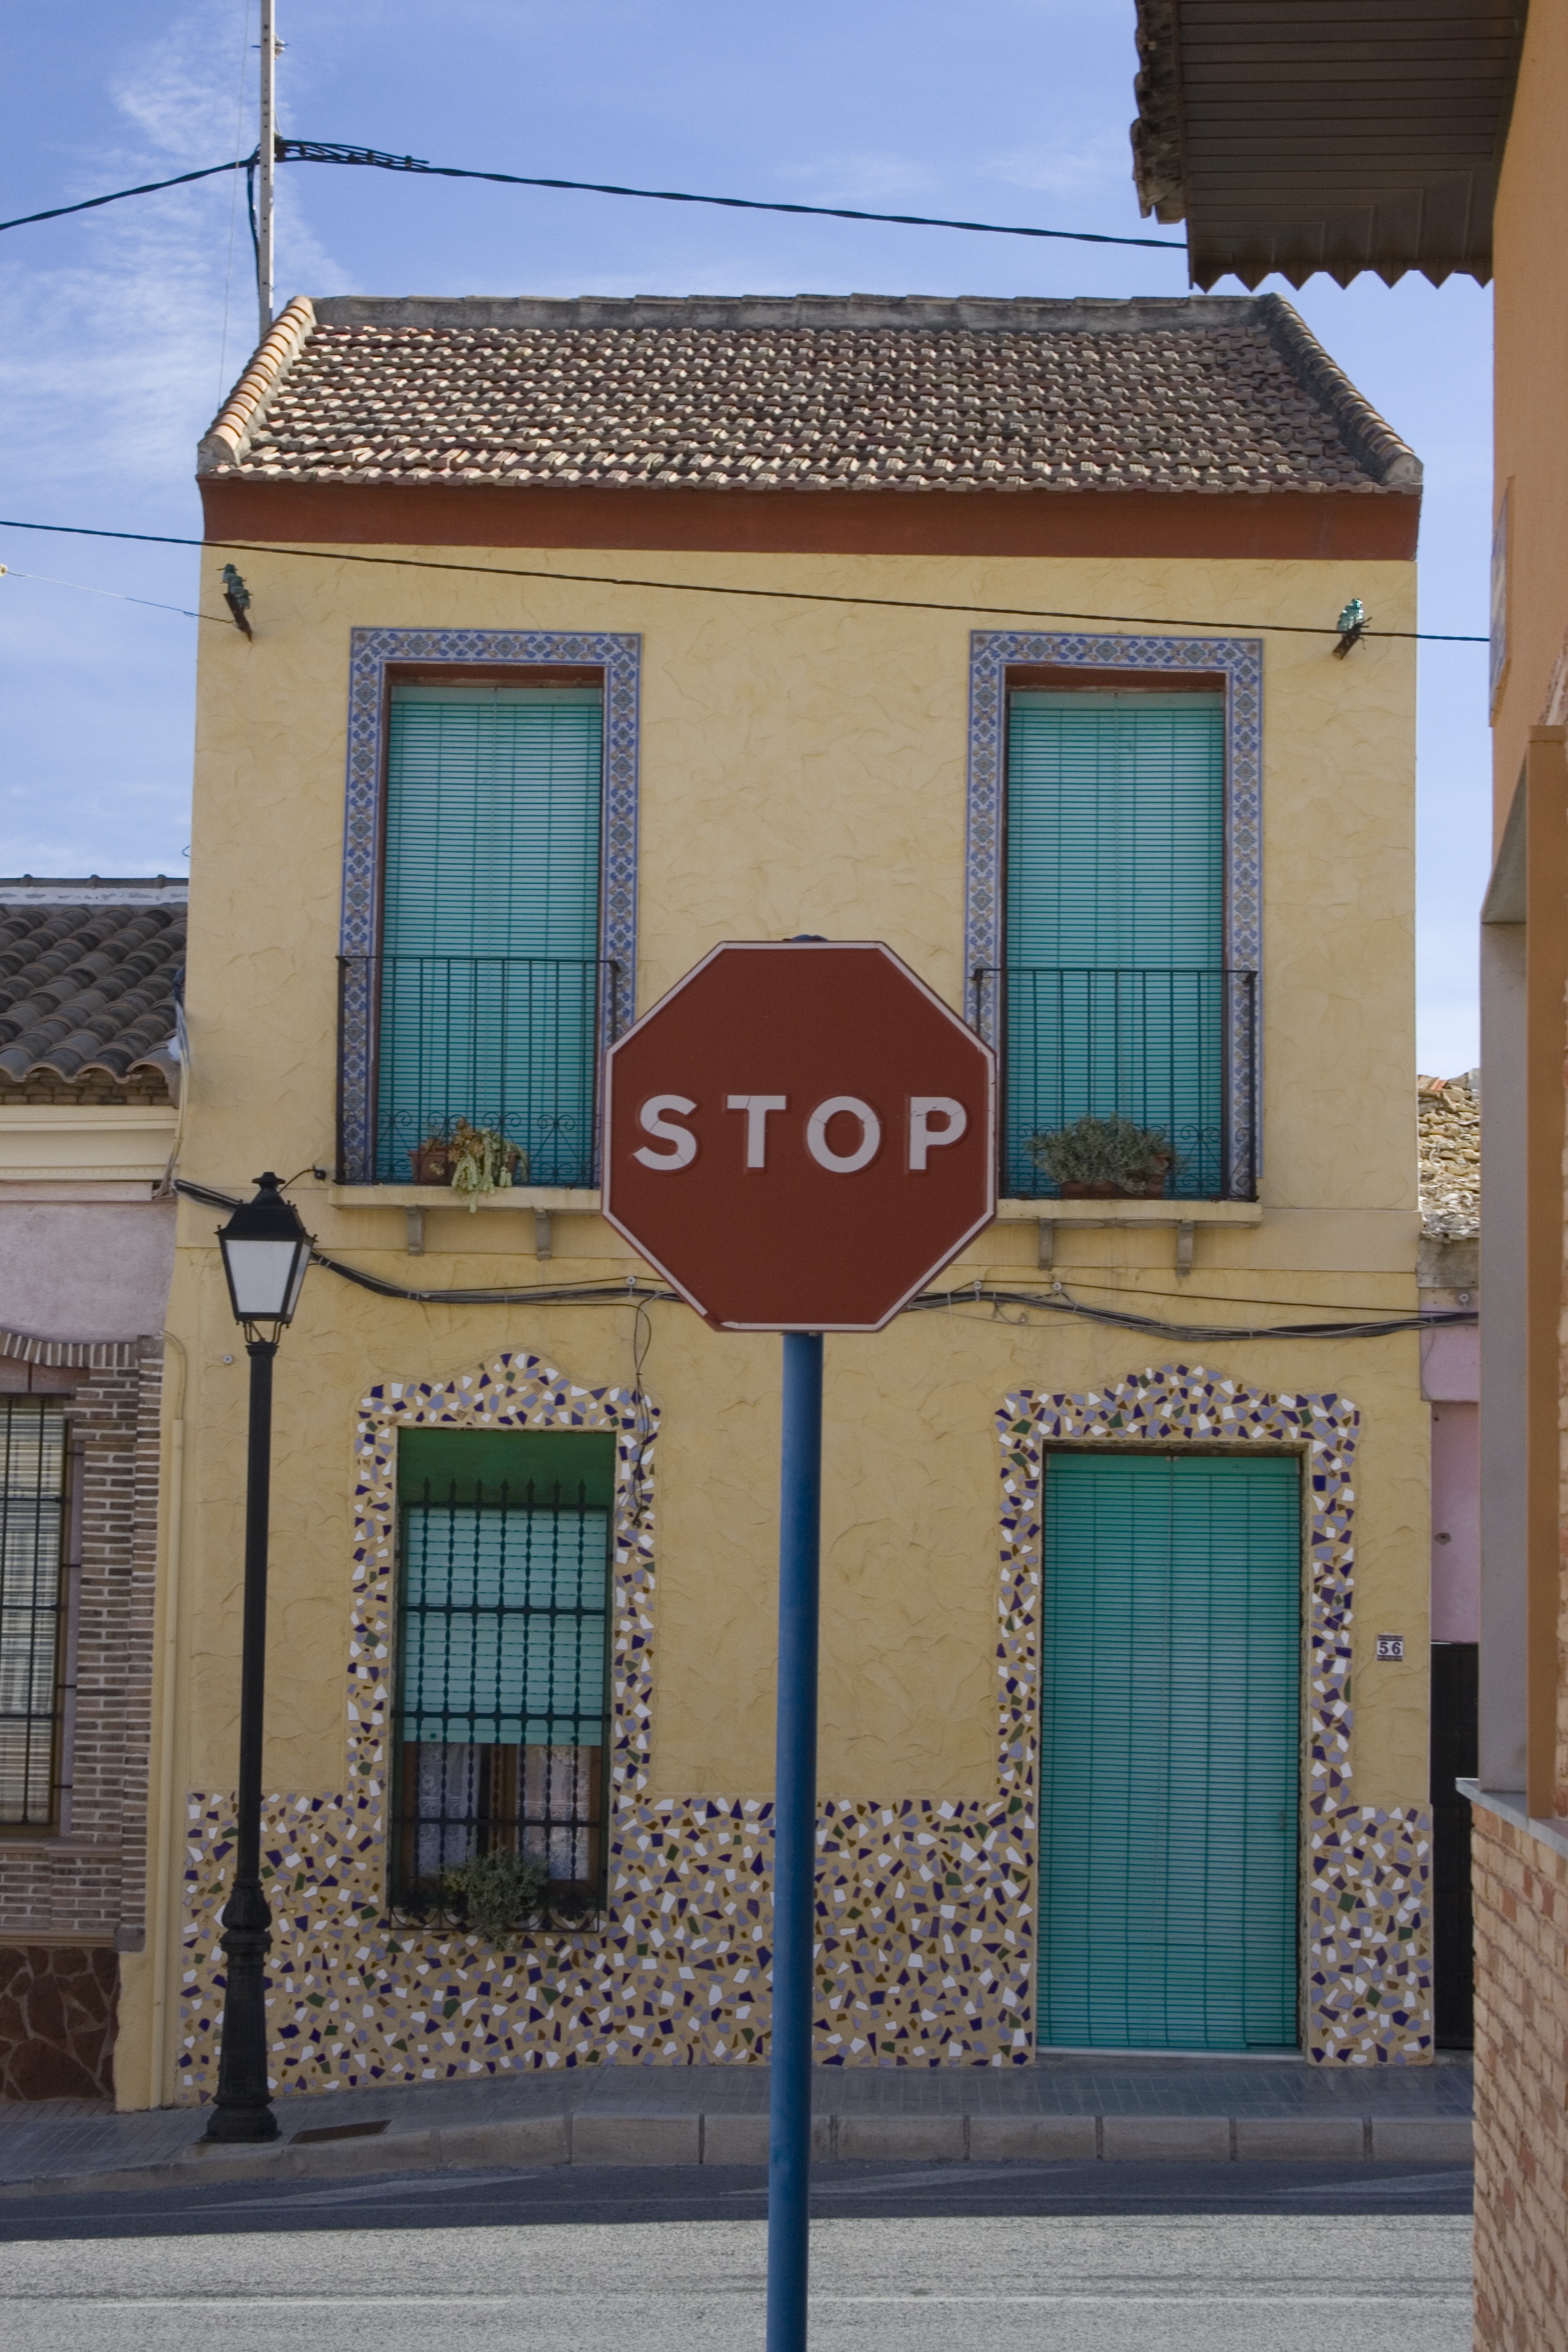
architecture, house, window, town, home, village, facade, property, blue, residential, door, interior design, stop, neighbourhood, window covering